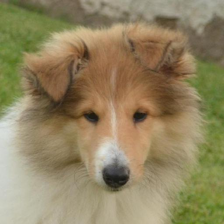
Label: animals